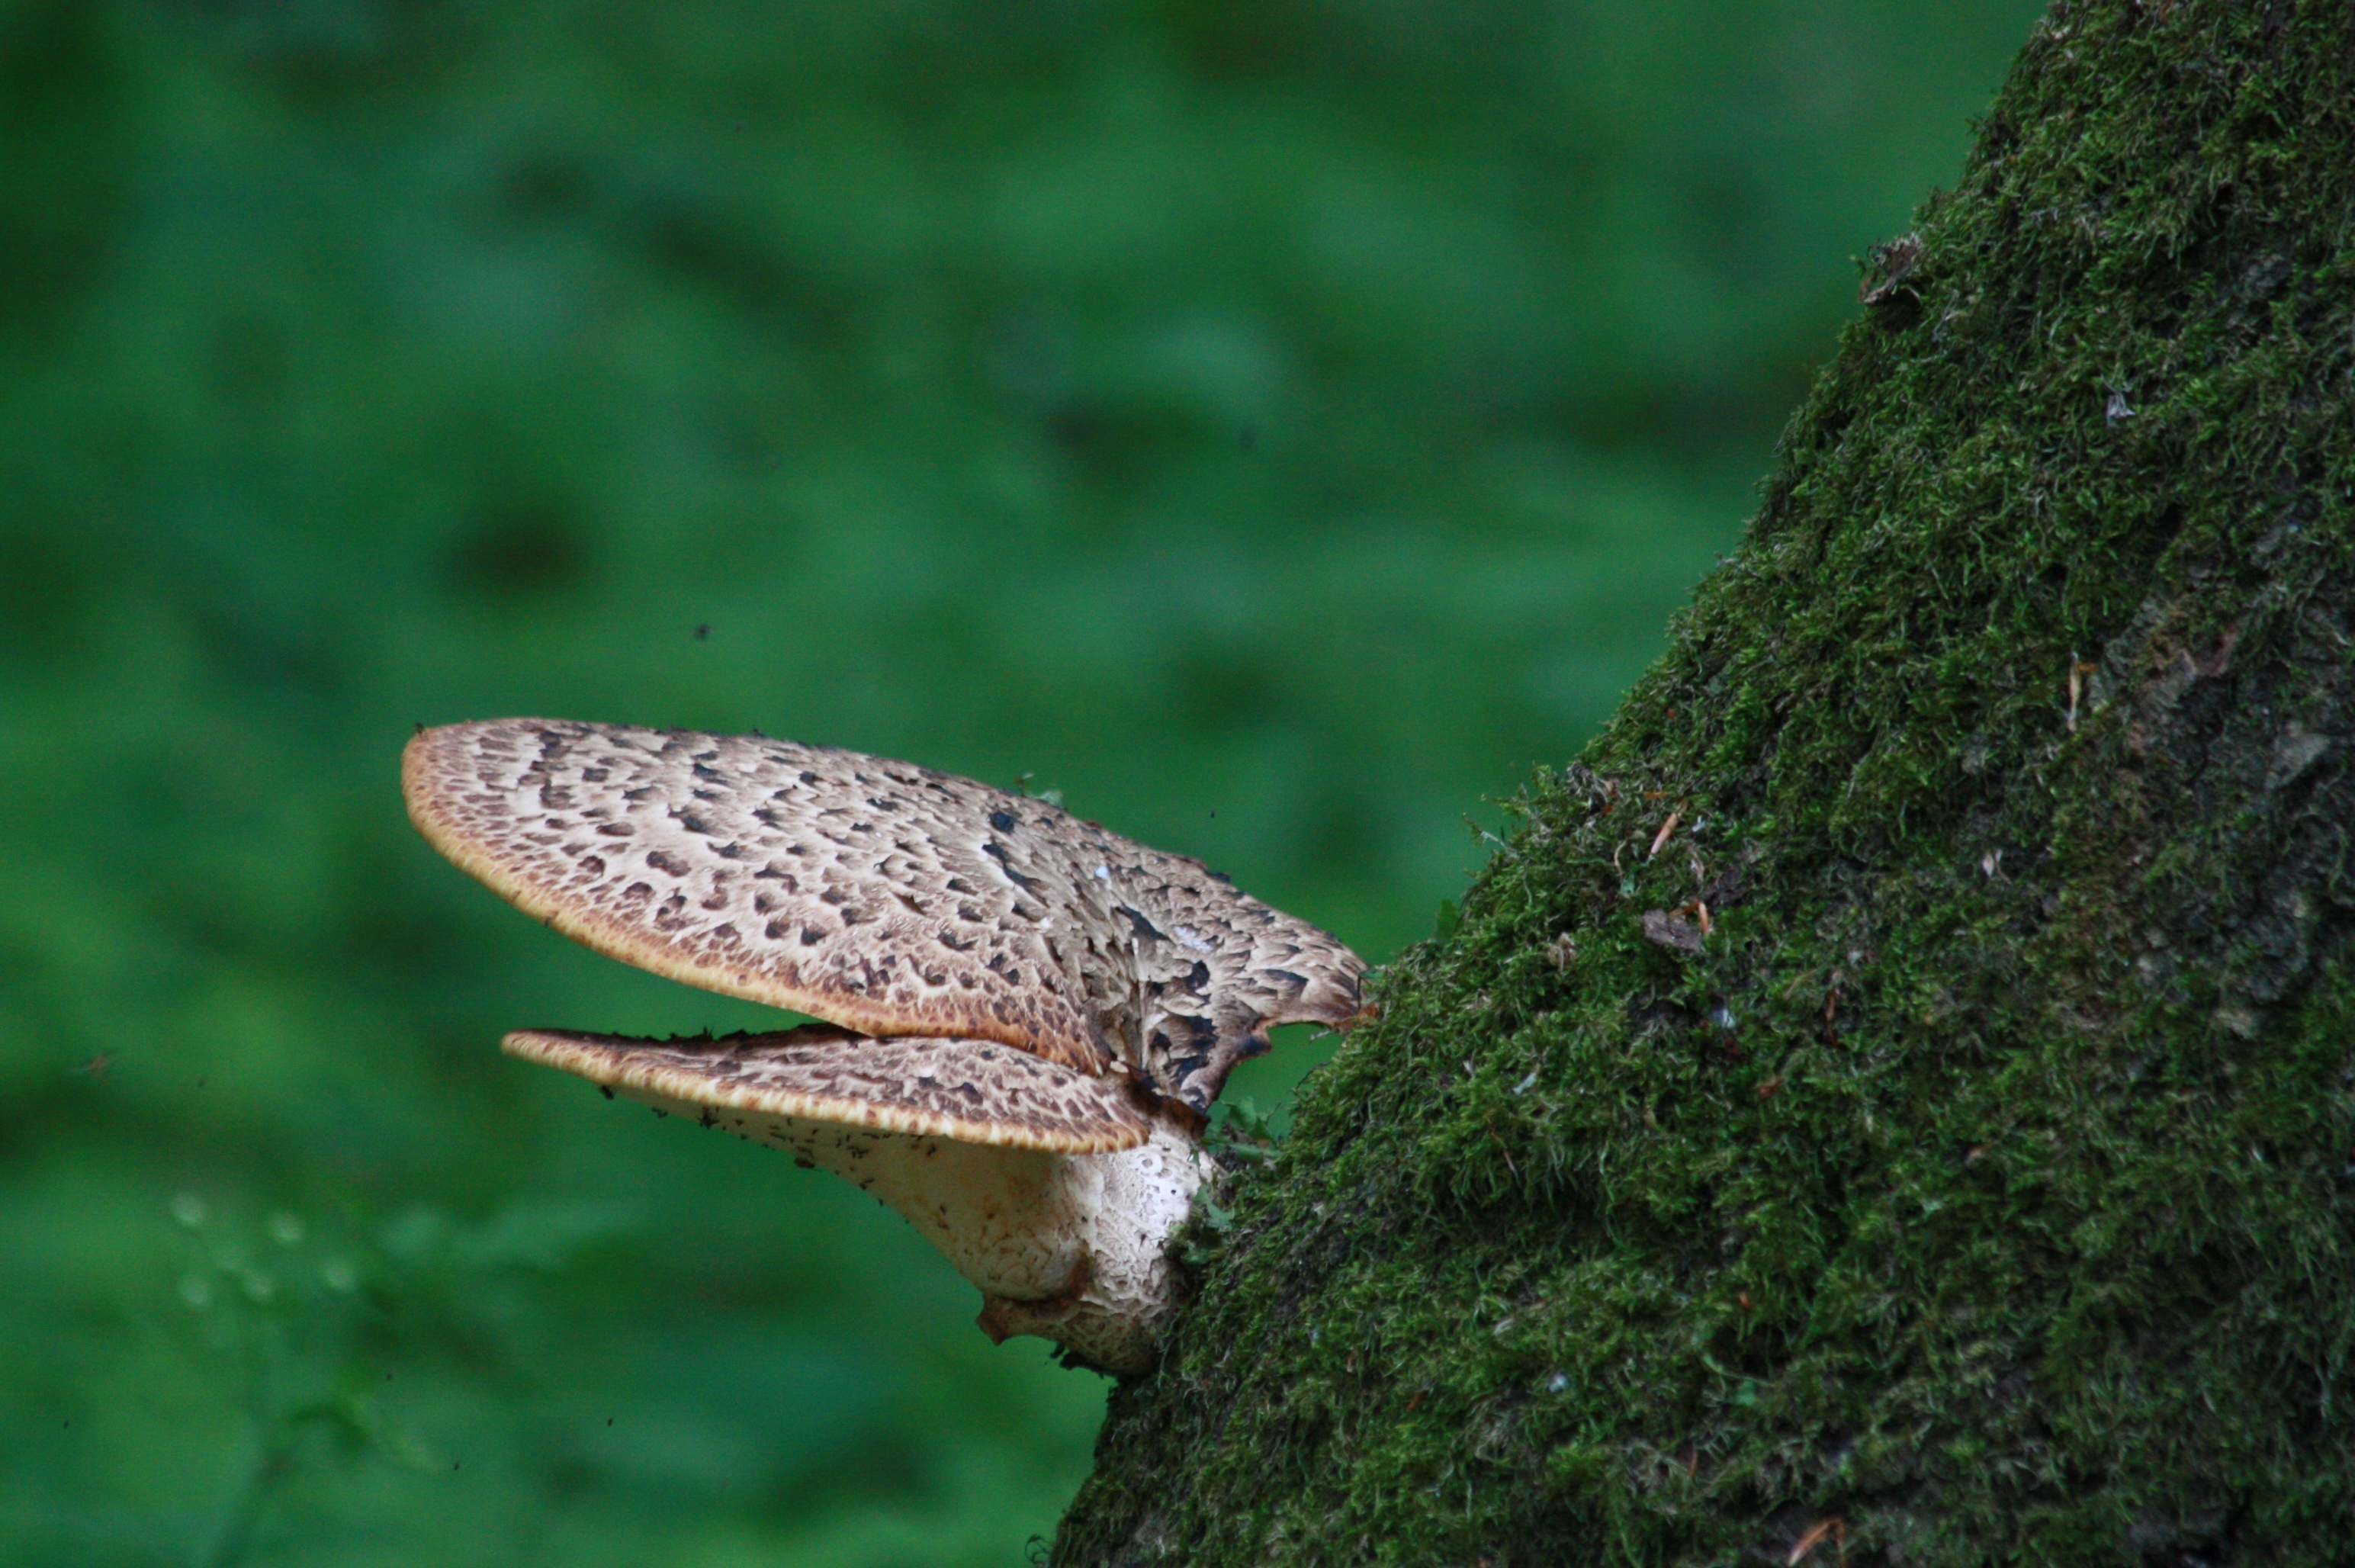
tree, nature, forest, leaf, flower, wildlife, green, insect, mushroom, moth, butterfly, fauna, invertebrate, close up, macro photography, moths and butterflies, true bugs